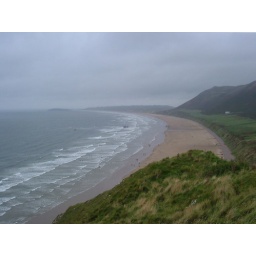
The RNLI arrive in an inshore rescue boat to assess the situation. They then proceed to attach a line to the ship